Tufts University

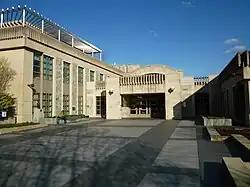
Entrance to Tisch Library, the main library on campus

Tufts University is an independent, privately supported, nonsectarian institution of higher education. Its official corporate name is "The Trustees of Tufts College". The university is governed by up to forty-one trustees and no fewer than twenty-eight. The board is self-perpetuating, with trustees responsible for choosing their successors. In addition to the president, the university appoints charter trustees (up to 30 members) who are elected by the board and alumni trustees (up to 10 members) who serve for up to five years. Generally, charter trustees are elected by majority vote of the members and alumni trustees are elected by alumni. The officers of the corporation include the chair of the board, three vice chairs, the treasurer, the secretary, the provost, the president, who serves ex officio, and the executive vice president.